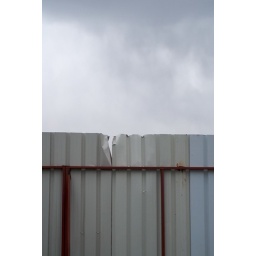
brussels sky above fence on easternday 2008